U.S. Route 52 in Iowa

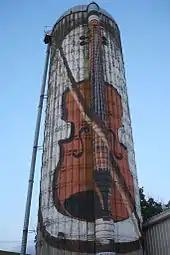
A violin painted on a silo near Green Island, a landmark along the route

Between Sabula and Bellevue, US 52 follows the course of the Mississippi River. The roadway gradually enters the Driftless Area, a region of the midwestern United States which escaped glaciation during the last glacial period. Near the unincorporated community of Green Island, the highway passes through terrain where the elevation ranges from above sea level. North of Green Island, where it crosses the Maquoketa River, US 52 follows the bluffs along the Mississippi River valley. The Canadian Pacific Railway, which runs parallel to US 52 between Green Island and Bellevue, in locations, lies below the road as the roadway follows the bluffs while the railroad tracks stay in the flat valley.